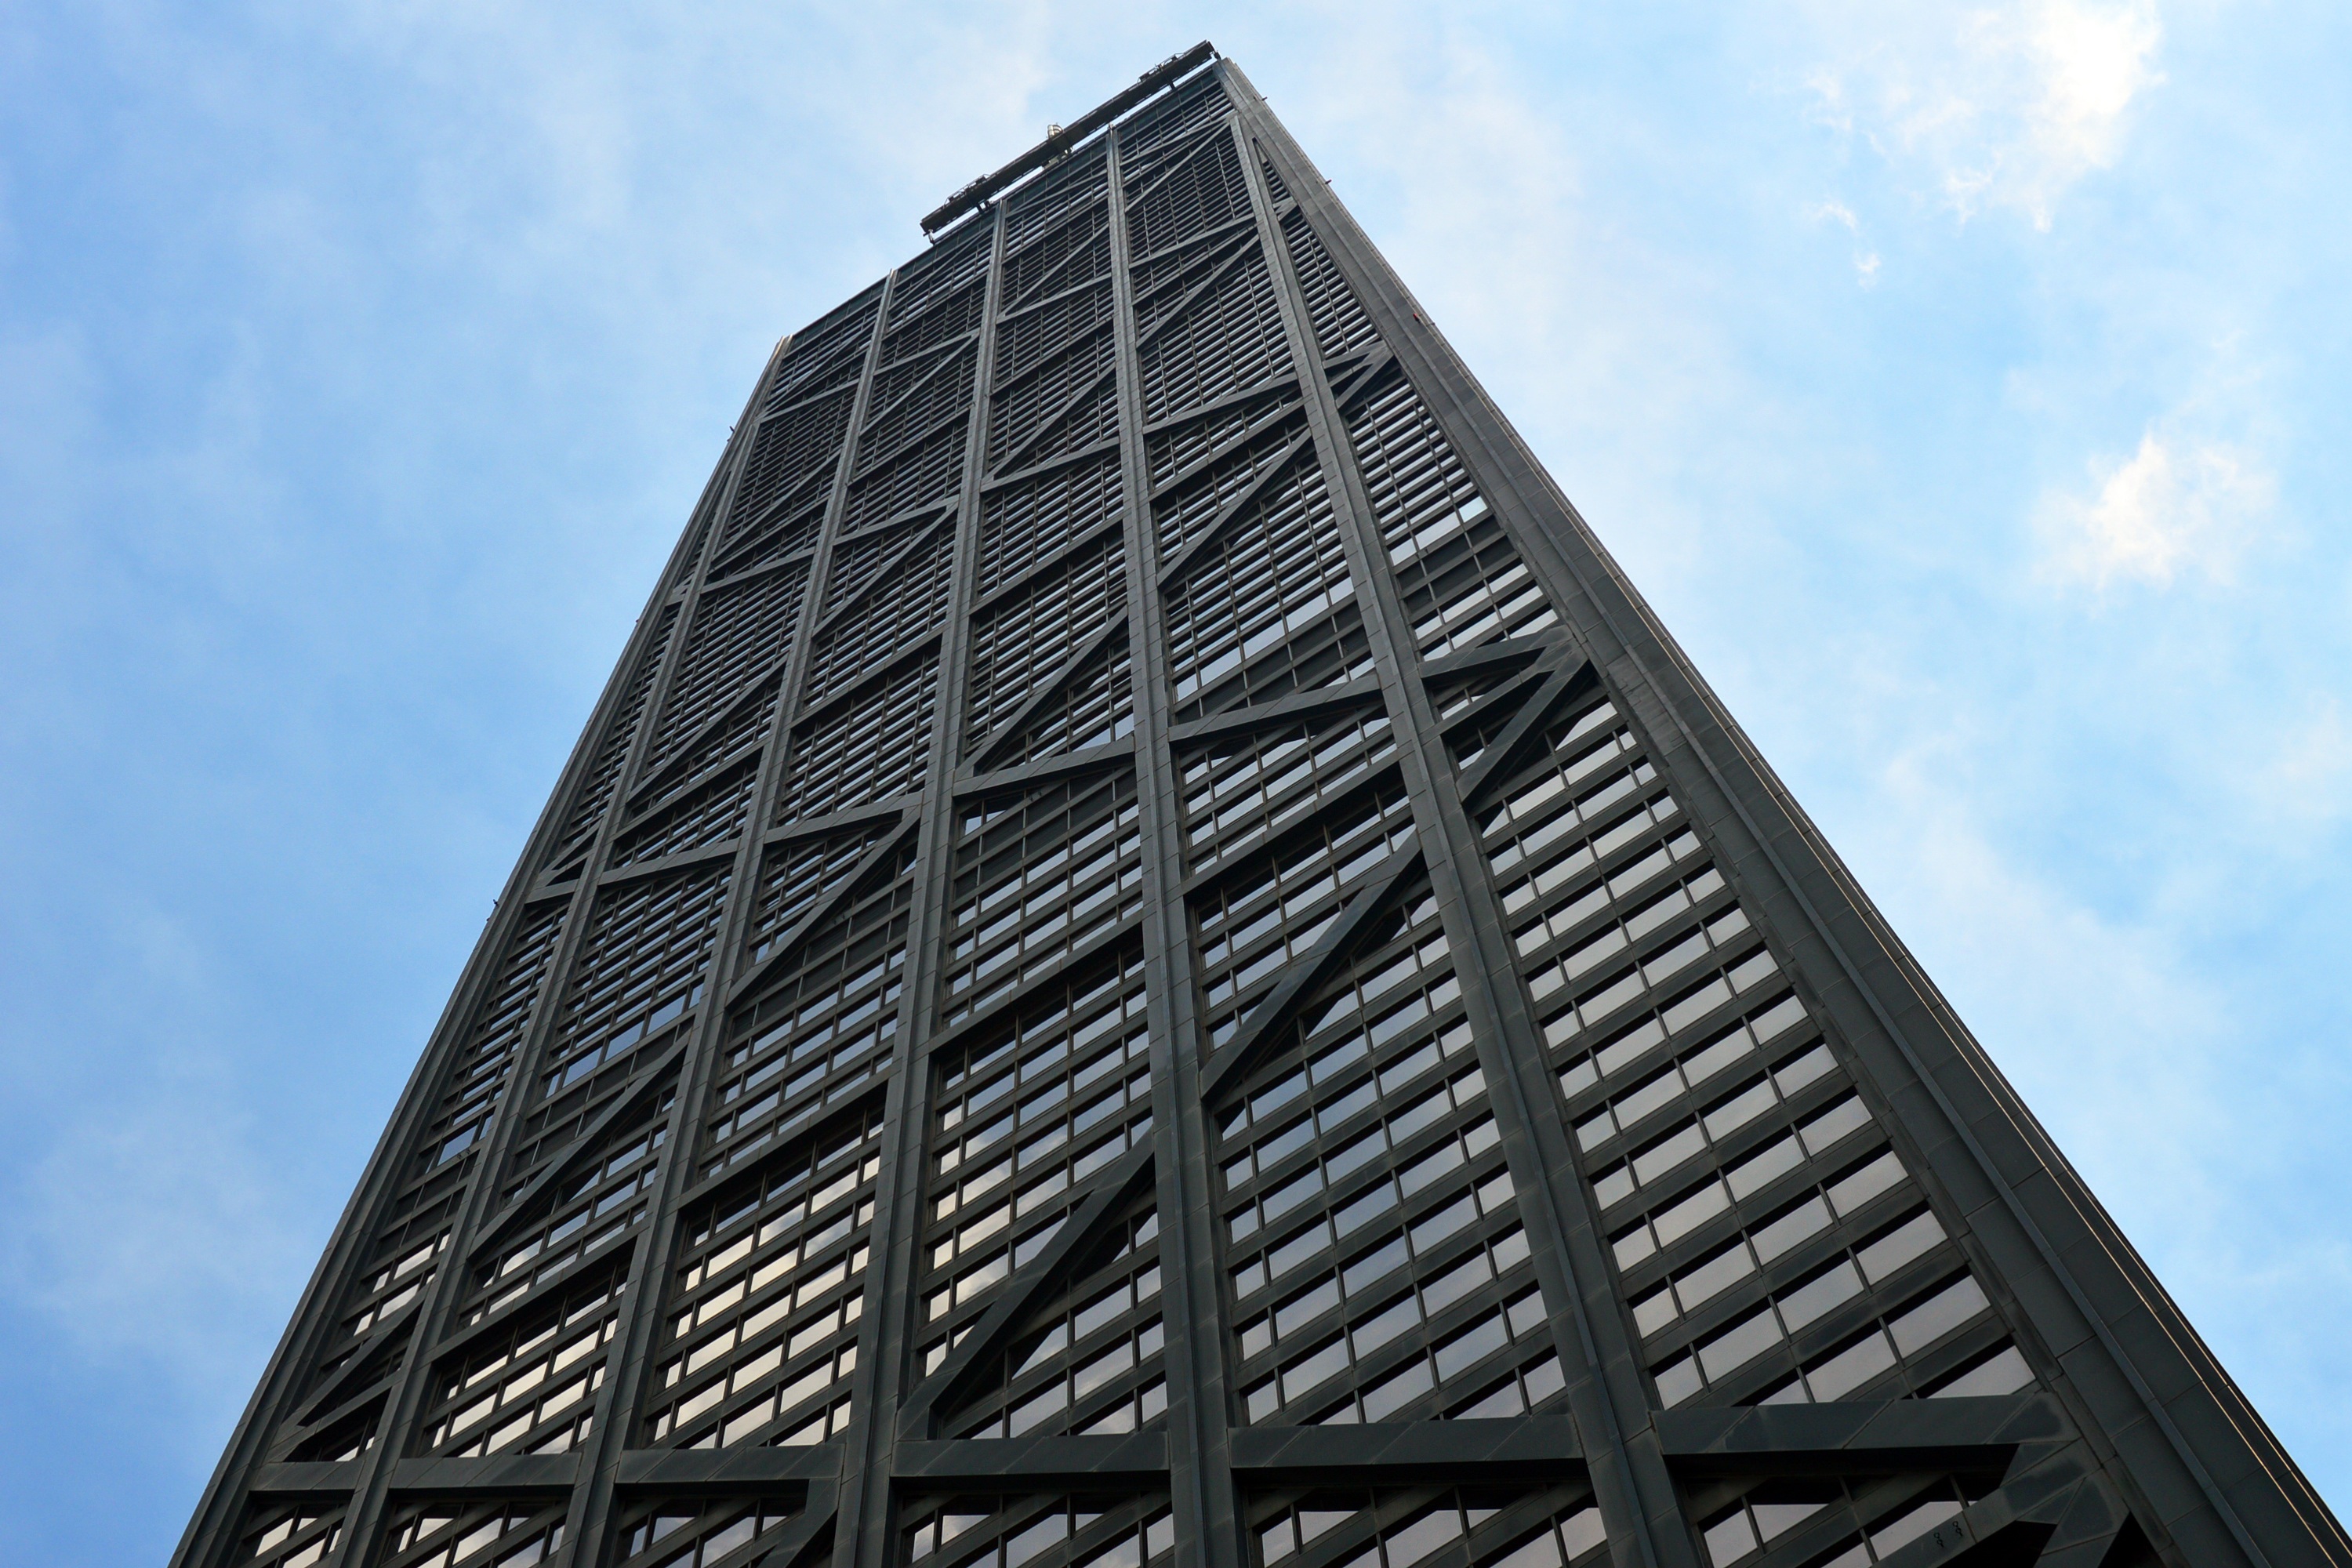
architecture, structure, sky, glass, building, city, skyscraper, urban, downtown, tower, office, landmark, chicago, facade, residence, blue, exterior, business, residential, black, modern, tower block, blue sky, american, avenue, expressionism, cool, illinois, windows, symmetry, tall, beautiful, john, michigan, hancock, headquarters, structural, skidmore, john hancock center, john hancock, supertall, michigan avenue, owings, merrill, brutalist architecture